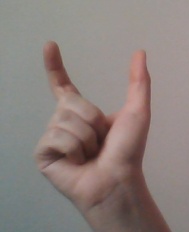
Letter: nun